Mad Dog Morgan

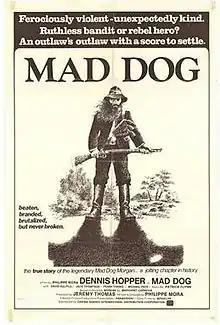
Theatrical film poster

Mad Dog Morgan is a 1976 Australian bushranger film directed by Philippe Mora and starring Dennis Hopper, Jack Thompson and David Gulpilil. It is based upon the life of Dan Morgan.